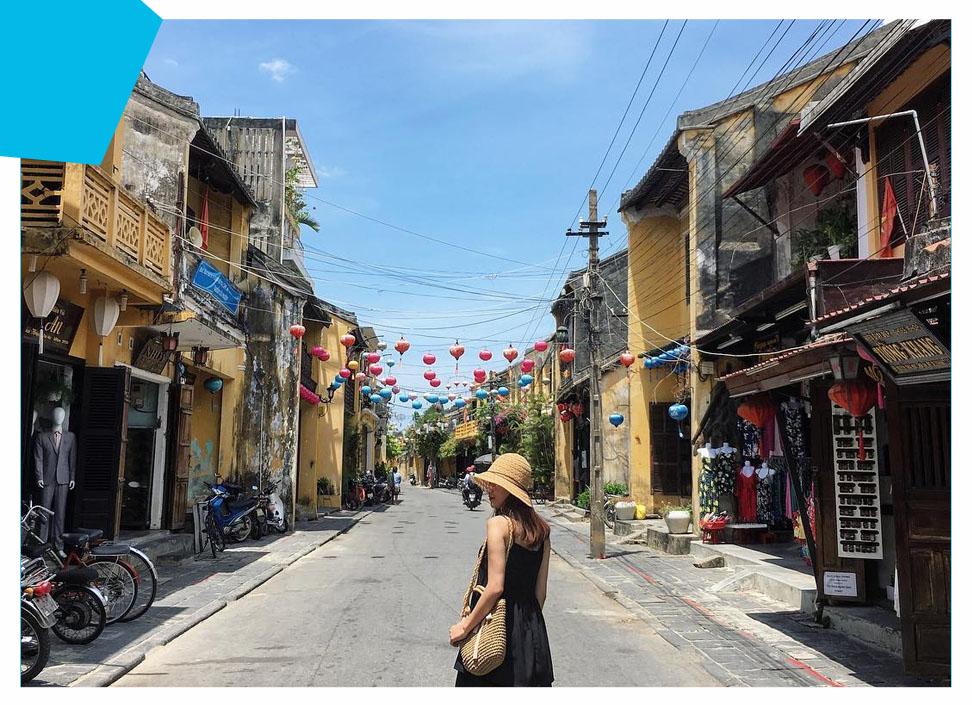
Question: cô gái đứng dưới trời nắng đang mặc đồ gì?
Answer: cô ấy mặc một cái đầm màu đen